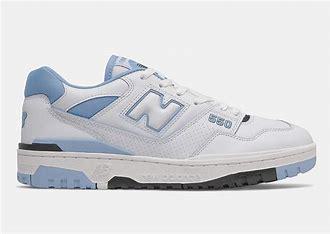
Brand: New
Model: Balance 550